Doug Walker (comedian)

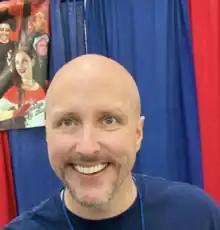
Walker at the Grand Rapids Comic-Con in Grand Rapids, Michigan in 2022

Douglas Darien Walker (born November 17, 1981) is an American comedian, film critic, actor, filmmaker, and YouTuber. He is best known for creating and starring in the satirical film review web series "Nostalgia Critic", wherein the title character reviews nostalgic media in an exaggeratedly aggressive manner. After an initial run on YouTube, Walker co-created the website That Guy with the Glasses (later merged into Channel Awesome) in 2008, where he and the series gained wider popularity. The site also presented other media critics who created similar content, including Lindsay Ellis and Angry Joe. Walker and his series returned to YouTube in 2012. As of 2025, Walker still creates the show but with less of an angry or profane approach.